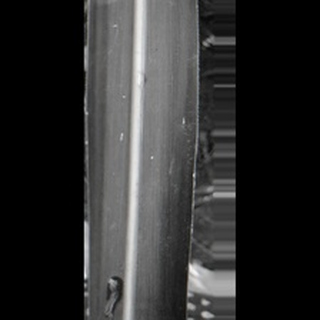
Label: healthy_sugarcane